Wii Remote

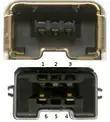
Female (top) and male (bottom) connector

The Wii Remote has an expansion port at the bottom which allows various functional attachments to be added. The connector, and any accessories that attach to it, use a 400 kHz I²C protocol. This expandability is similar to that available with the port on the Nintendo 64 controller. There is a female connector on Wii remotes, to which expansions with a male connector can be connected.